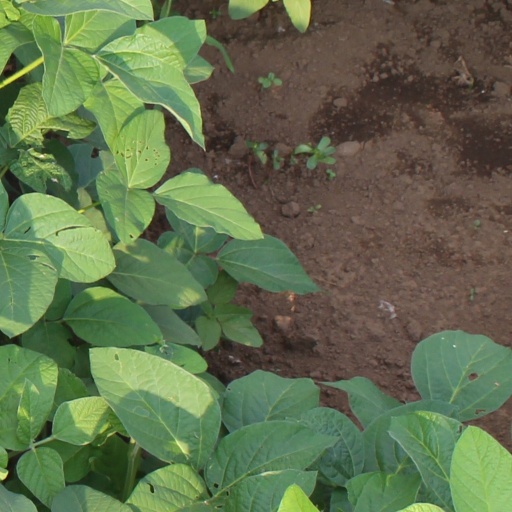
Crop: soybean